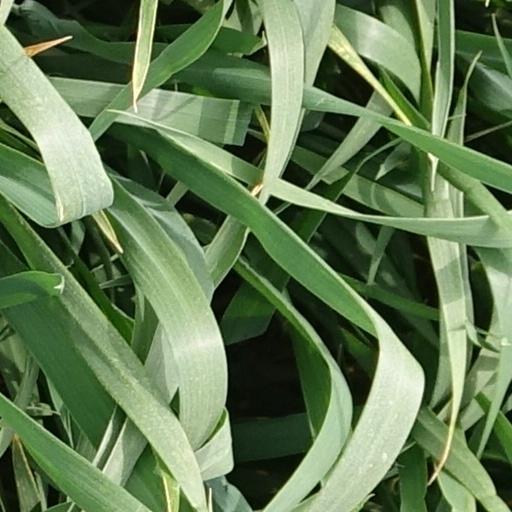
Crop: wheat